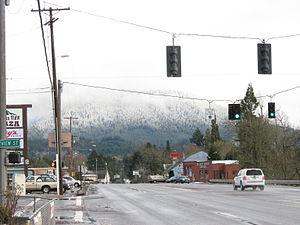
Oakridge est une ville du comté de Lane dans l'Oregon, aux États-Unis. Elle est située à l'est de Westfir sur la Oregon Route 58, à 64 km à l'est d'Eugene et à 240 km au sud-est de Portland.